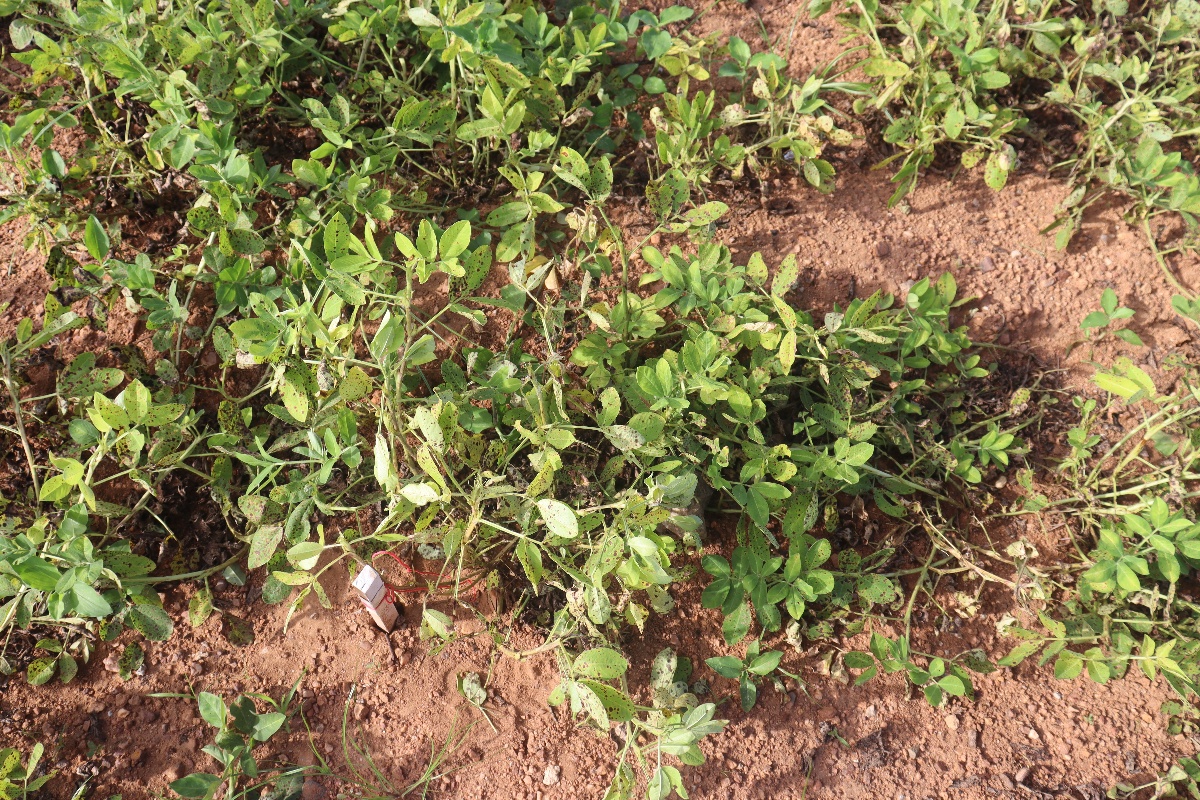
Label: late leaf spot